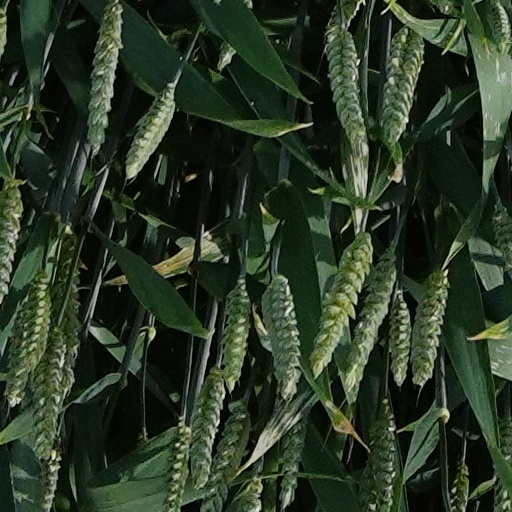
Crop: wheat